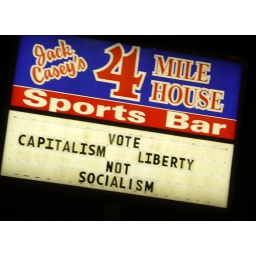
Pre-election message on bar sign in Glendale, CO